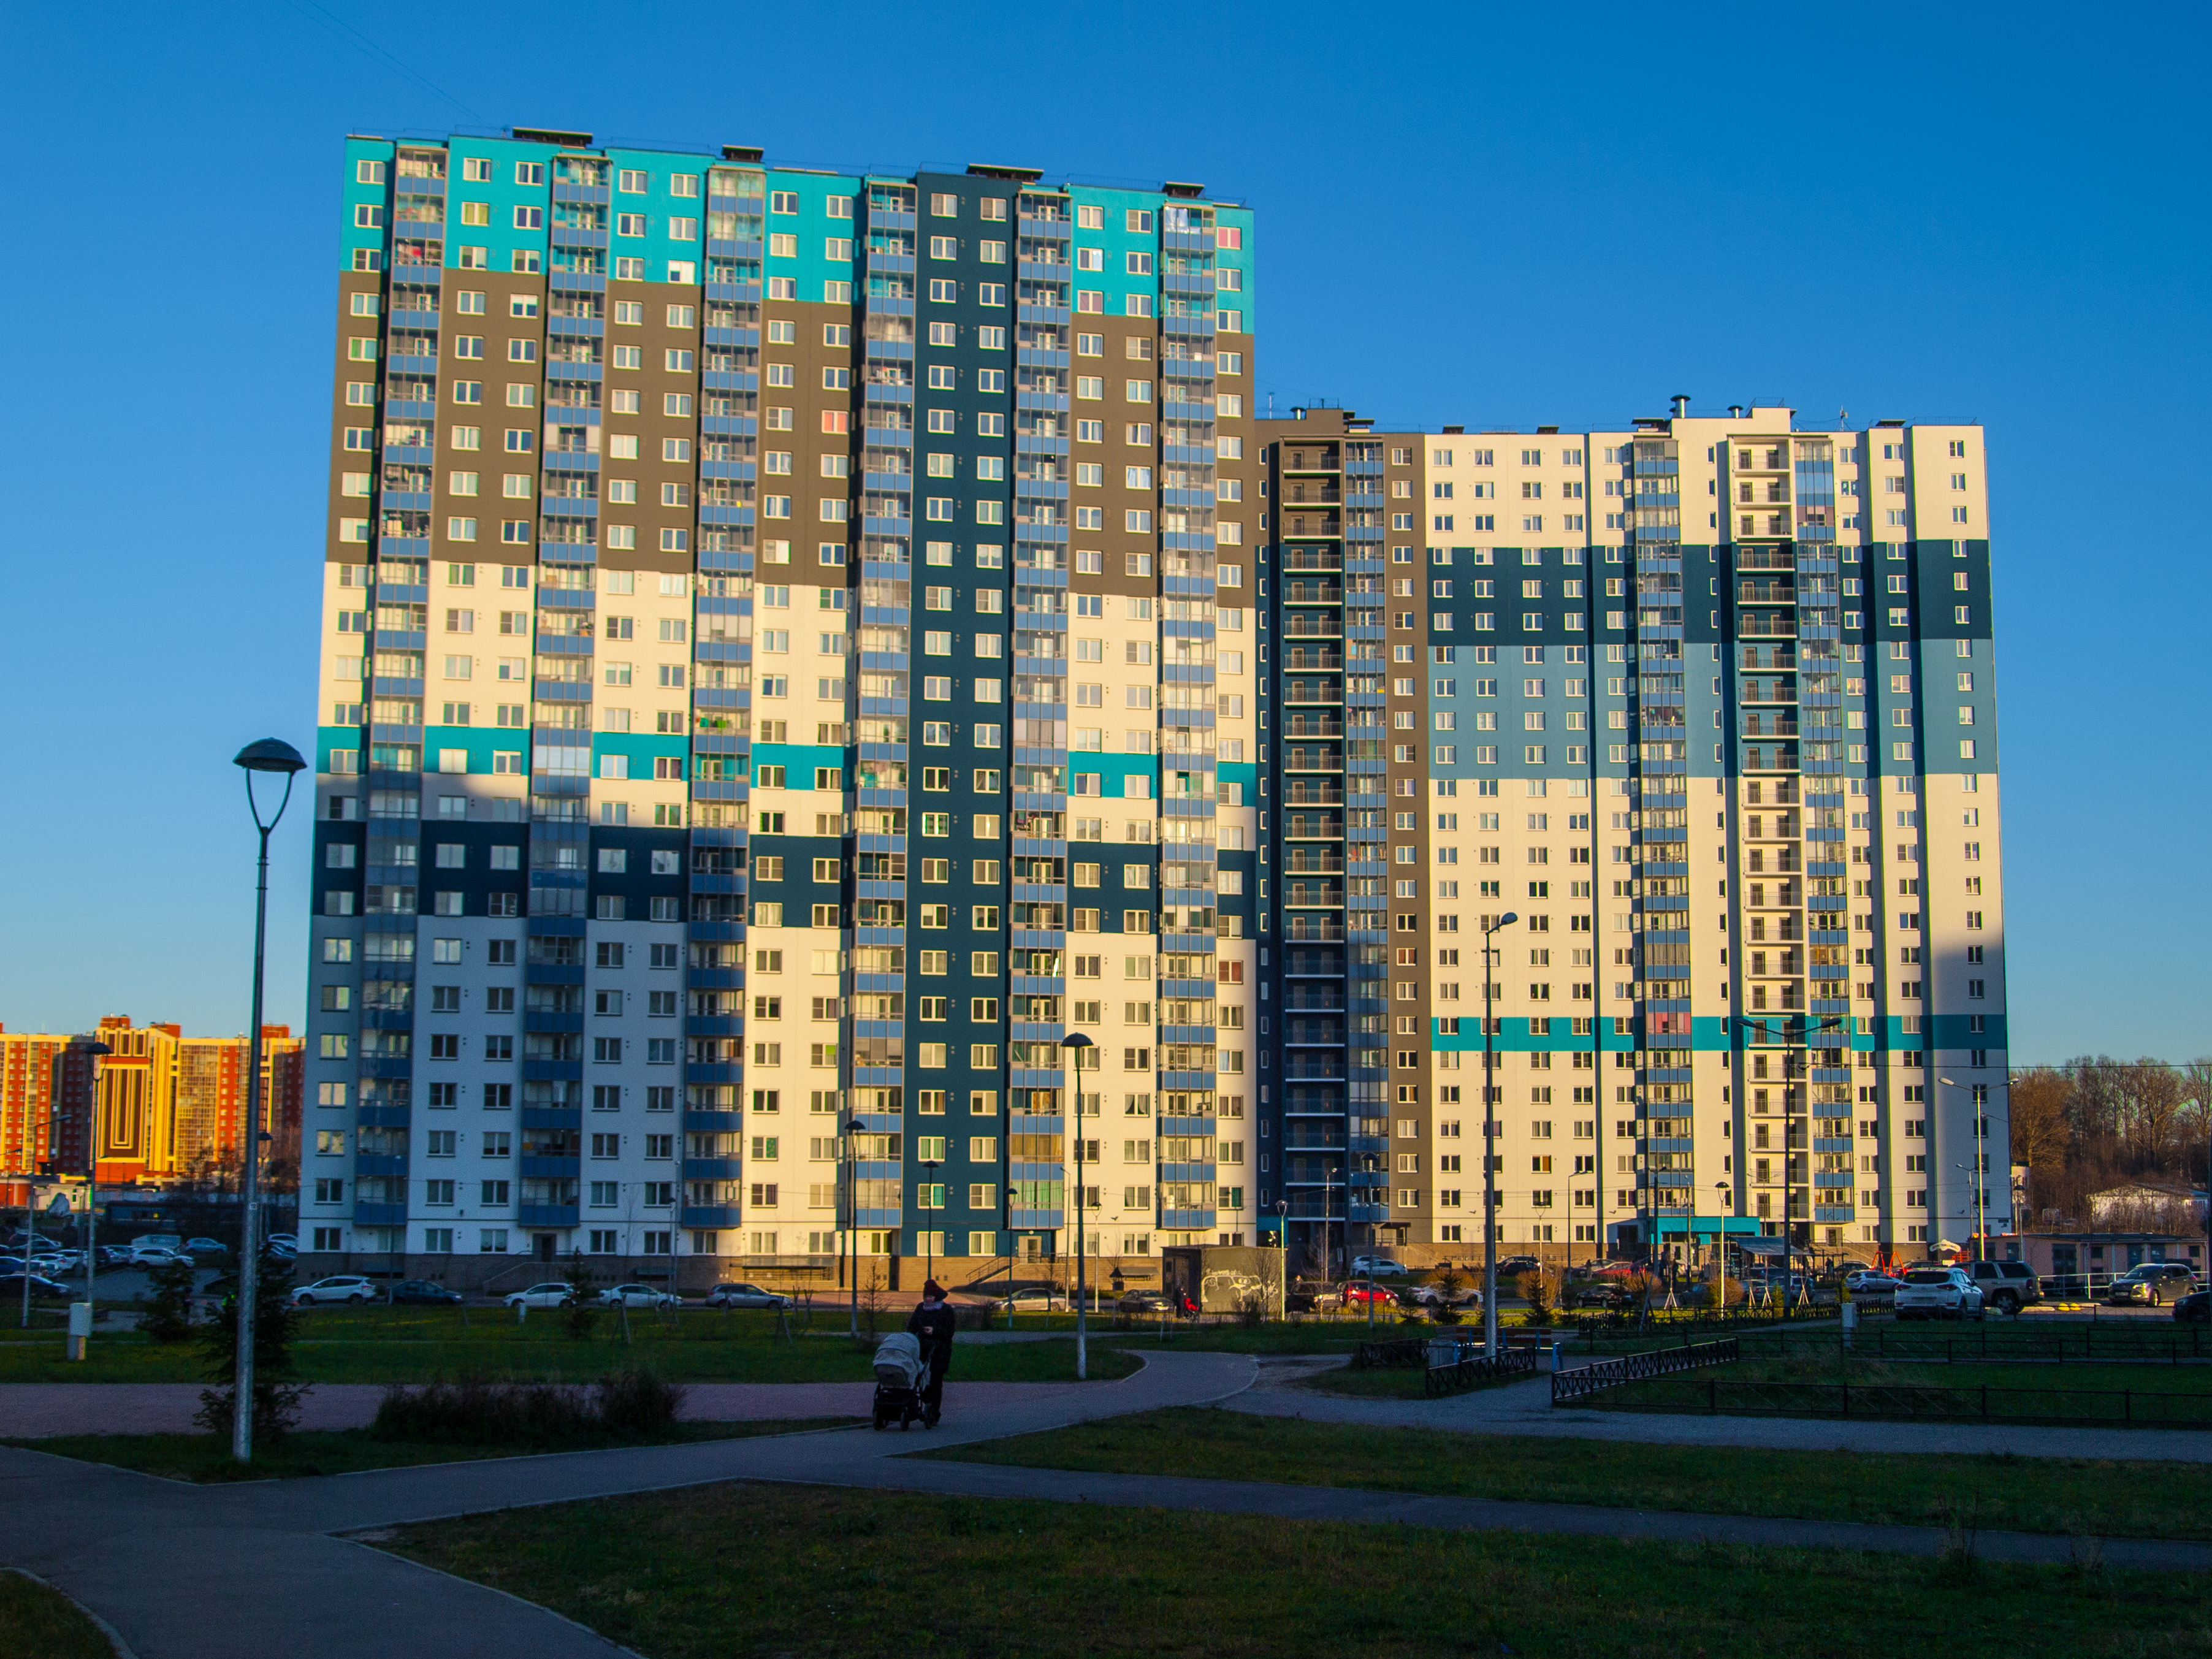
images, sky, building, plant, skyscraper, tower block, urban design, window, house, condominium, residential area, grass, landmark, cityscape, facade, street light, metropolitan area, commercial building, metropolis, city, tree, symmetry, mixed use, apartment, tower, headquarters, evening, suburb, reflection, room, downtown, night, street, corporate headquarters, skyline, estate, hotel